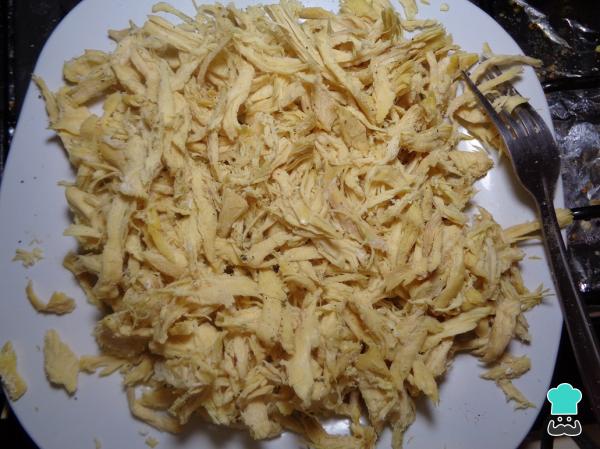
Una vez listo el pollo para los tacos mexicanos lo retiramos del agua caliente, dejamos que se enfrié un momento, y una vez frió comenzamos a deshebrarlo, y lo reservamos un momento.